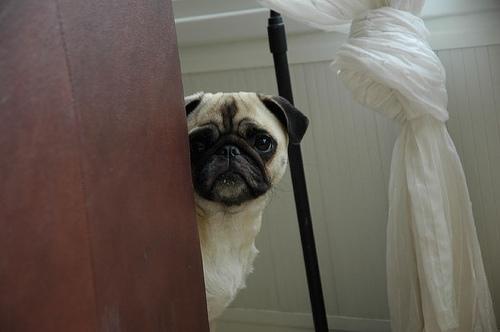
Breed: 798-n000130-pug